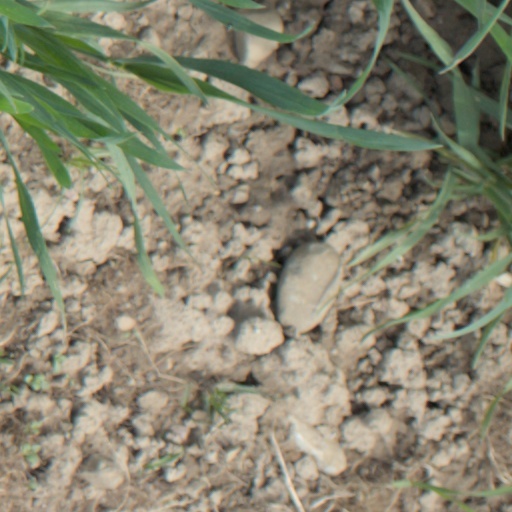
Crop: wheat